Aćif Hadžiahmetović

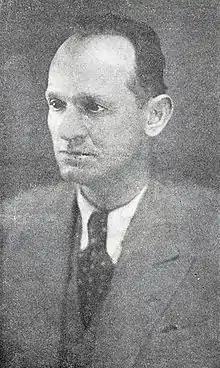
Aćif

Aćif Hadžiahmetović (1887 – 21 January 1945), known as Aćif Bljuta, was an Albanian politician in the Sanjak of Novi Pazar region of the Kingdom of Yugoslavia in the interwar period and during World War II. In the interwar period he was mayor of Novi Pazar and a deputy of Džemijet following the 1923 elections. After the Axis invasion of Yugoslavia in April 1941, he was appointed mayor of Novi Pazar under the German military government of the Territory of the Military Commander in Serbia and in 1943–44 was a deputy of Mitrovica in the Albanian parliament. He was also a member of the central committee of the Second League of Prizren. Towards the end of the war, he was executed by the Yugoslav Partisans for his collaboration with the Axis for massive war crimes against Serbs and killings of Albanians who were against his rule.